Hadean zircon

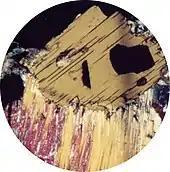
Greenish brown biotite with opaque magnetite inclusions and yellow-violet muscovite (cross polarized microscopic view)

The unspecified samples used for analyses below were Jack Hills zircon in Australia because of the high abundances and data available.